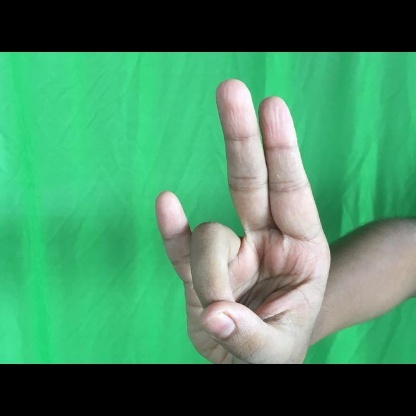
Mudra: Mayura